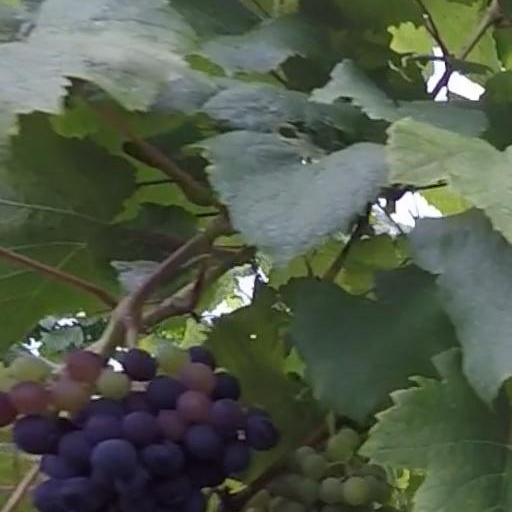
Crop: grape